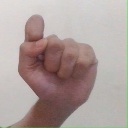
अक्षर: घ